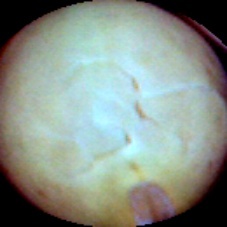
Label: Skin-damaged